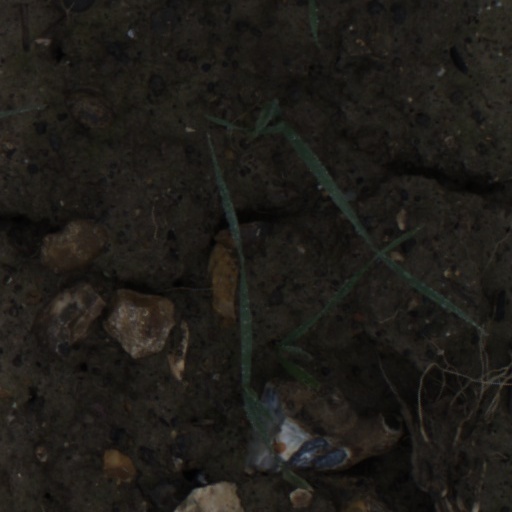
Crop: wheat